Cambrai

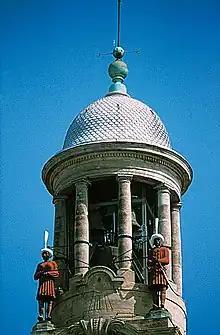
Martin and Martine strike the hours in the bell tower of Cambrai's town hall

A large part of the monumental heritage of Cambrai has disappeared over the centuries. It was firstly Charles V, in order to build a citadel at the Mont-des-Bœufs, who ordered the destruction of the Abbey Saint-Gery of Gothic style in 1543.